31 March incident

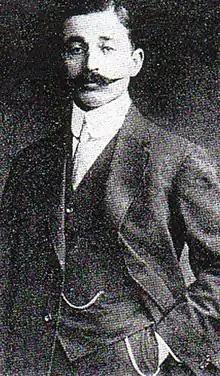
The murder of Hasan Fehmi, editor-in-chief of the anti-CUP newspaper "Serbestî", in the days preceding the mutiny acted as a catalyst for unrest.

In October 1908, the Committee of Union and Progress arranged for the transfer of three seasoned sharpshooter battalions of the Third Army Corps from Salonika to Istanbul in response to increased political tension in the city and concerns over the loyalty of its regular garrison, the First Army Corps. The Third Army's officers – graduates of the prestigious Ottoman Military College trained in modern military techniques – had played an instrumental role in the 1908 revolution. Upon their arrival in Istanbul, the well-connected officers began to play an important role within the capital's political and social scene, attending CUP political functions, banquets and theatrical performances. With their officers increasingly absent, discipline within the sharpshooter battalions began to break down. A generational divide exacerbated the poor relationship between the officers and their men, as opponents of the CUP within the military expressed unhappiness with entrusting the empire's leadership to "yesterday's school children", the young CUP officers recently graduated from military academies, at the expense of more experienced officers who had climbed the ranks. The situation worsened when the newly elected parliament announced its intention to retire a significant part of the officer corps, with cuts disproportionately affecting non-commissioned officers.